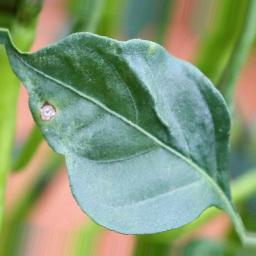
Label: cercospora